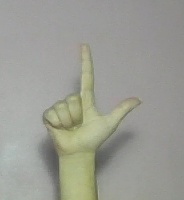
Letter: laam